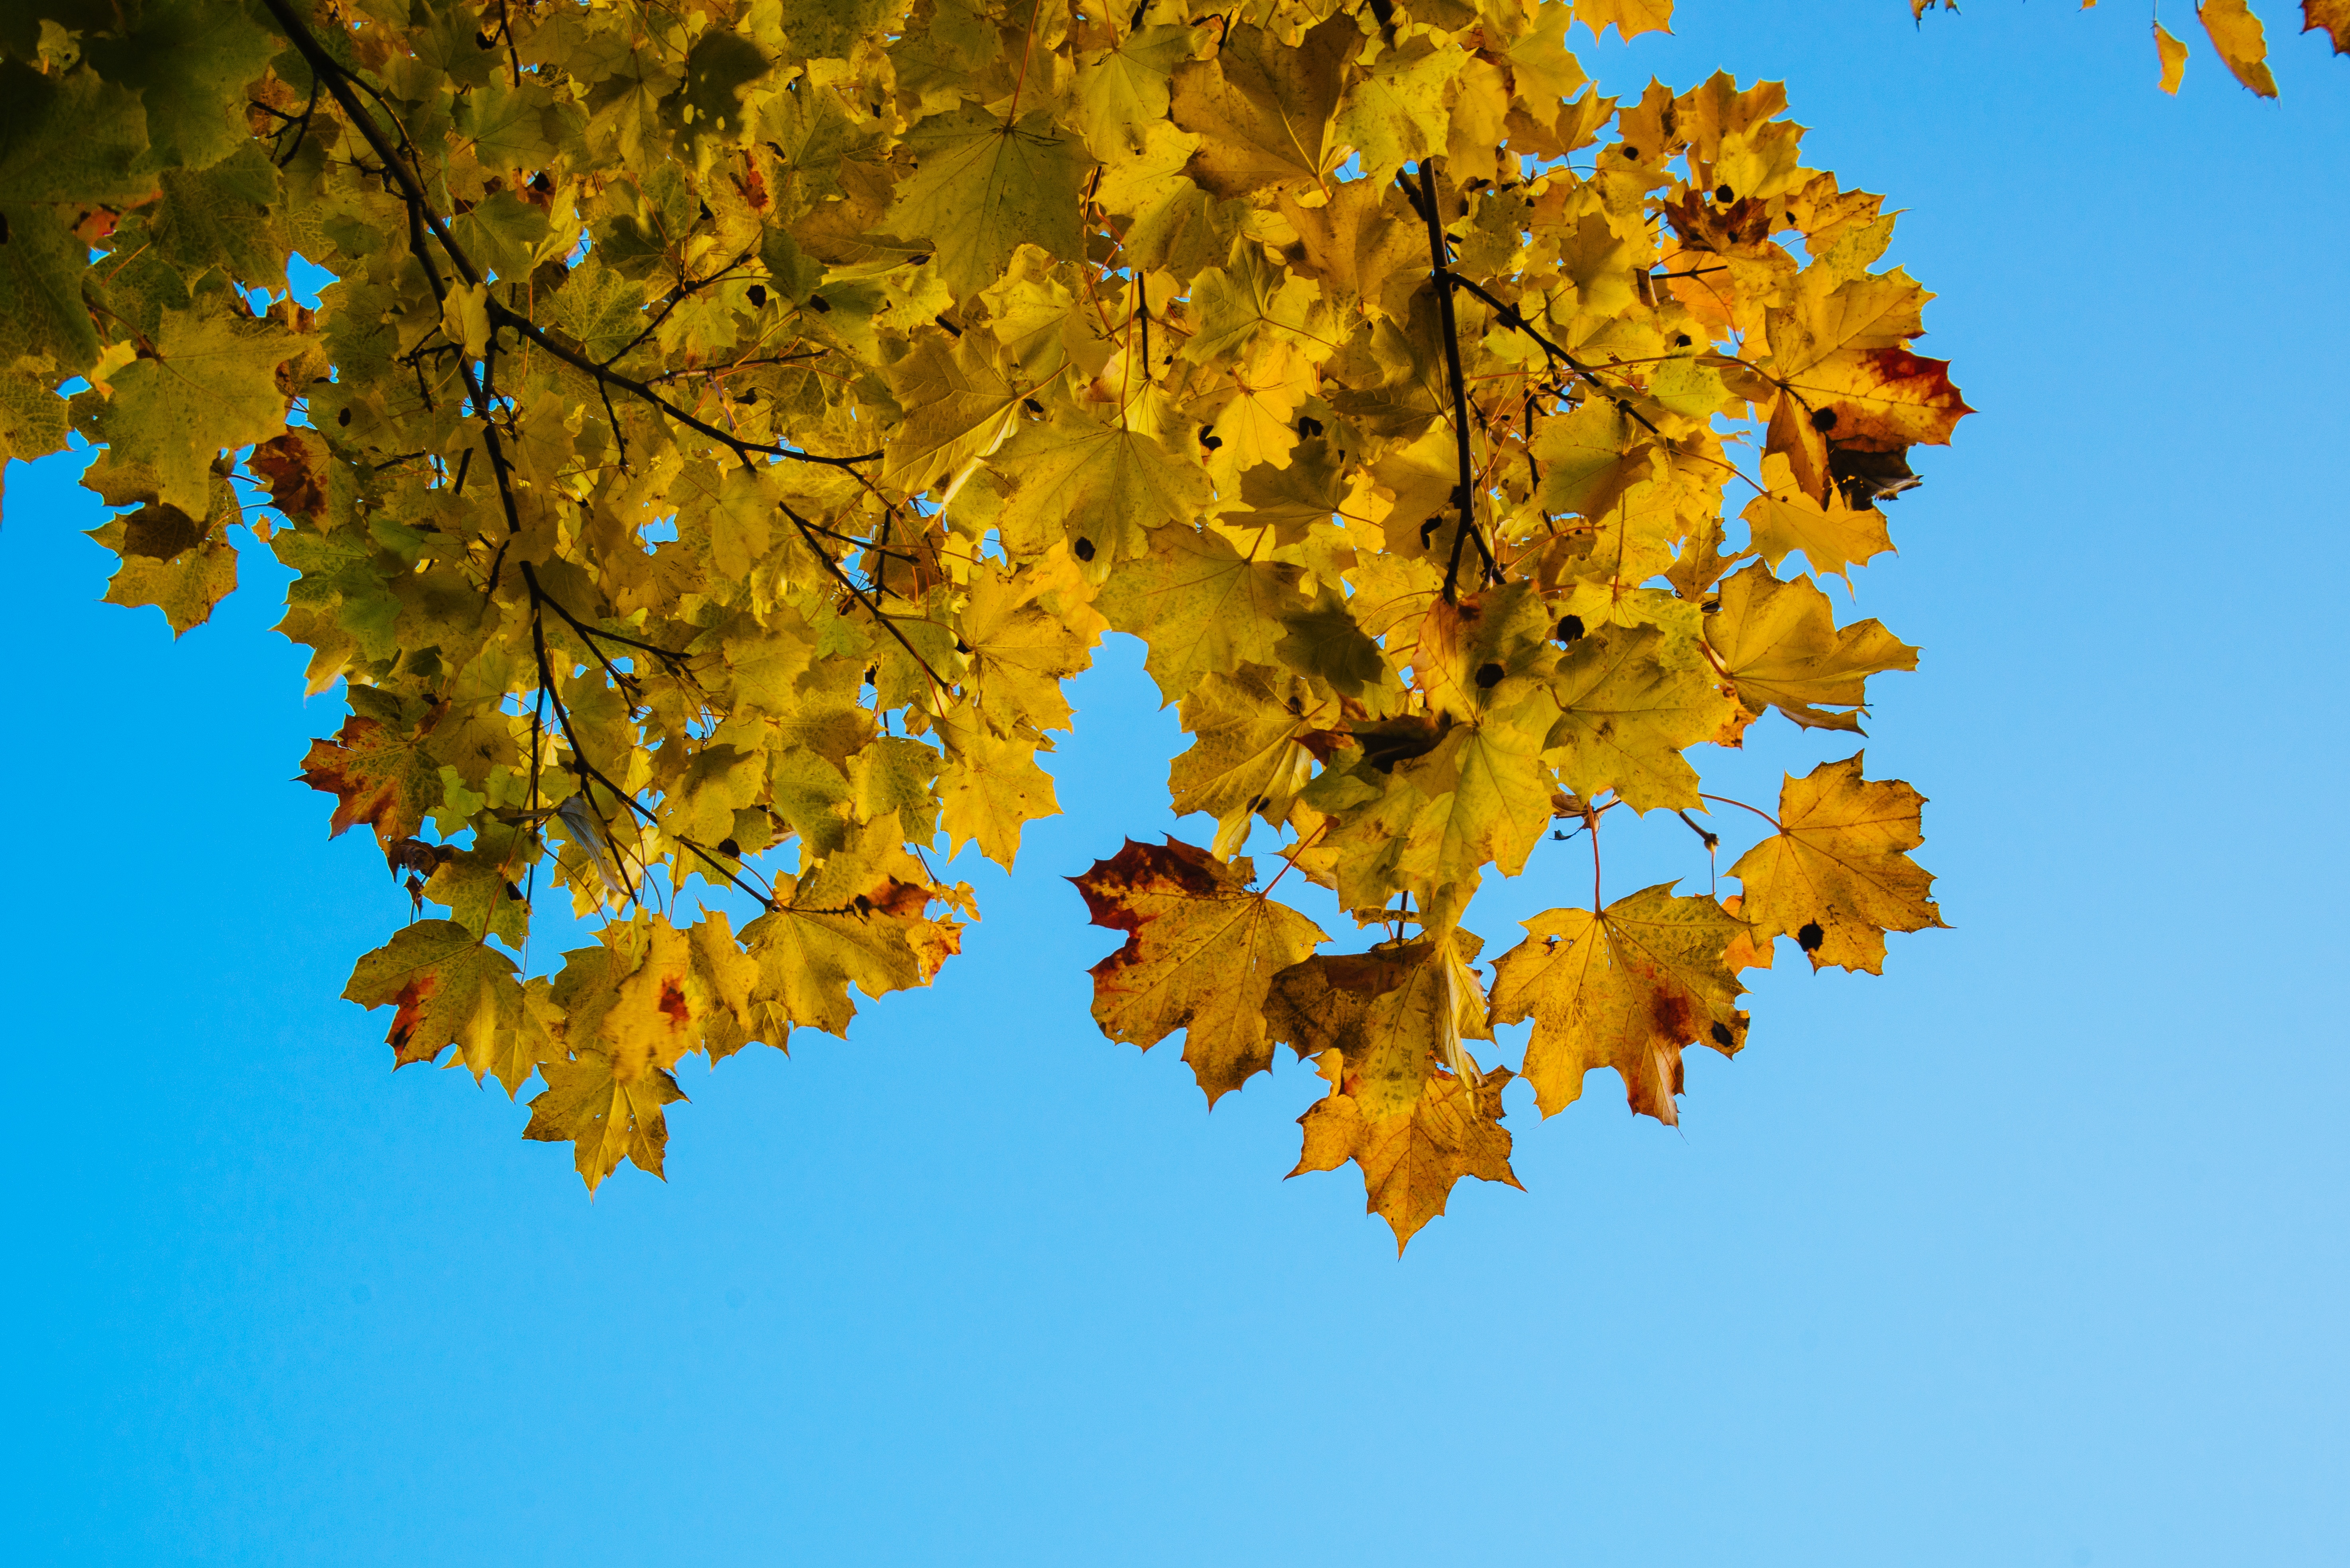
tree, branch, plant, sky, sunlight, leaf, flower, autumn, yellow, season, flowering plant, maidenhair tree, woody plant, land plant